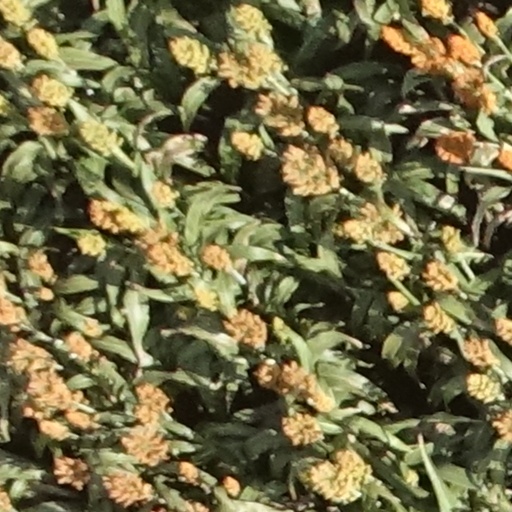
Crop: sorghum